Long Beach Transit

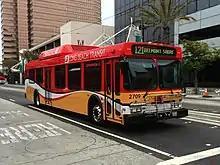
2007 New Flyer Low Floor (GE40LF)

Long Beach Transit operates its core local services in Long Beach, its enclave Signal Hill, and the nearby cities of Carson, Cerritos, Compton, Lakewood, Paramount, and Seal Beach. Commuter service operates on weekdays in the peak direction from Long Beach to UCLA, and limited special-event service is provided to Dignity Health Sports Park in Carson on LA Galaxy game days. The free Passport route serves Downtown Long Beach, connecting popular tourist destinations.